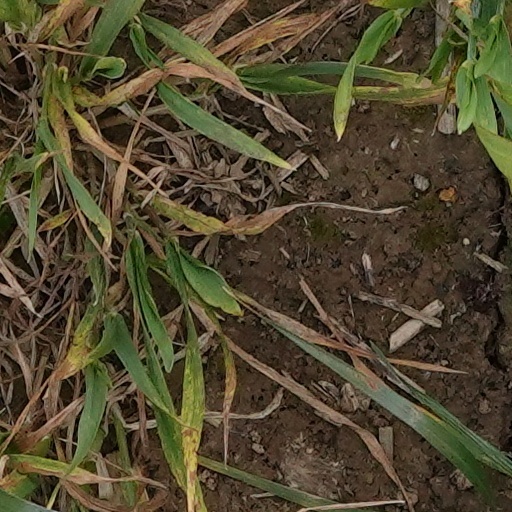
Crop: wheat